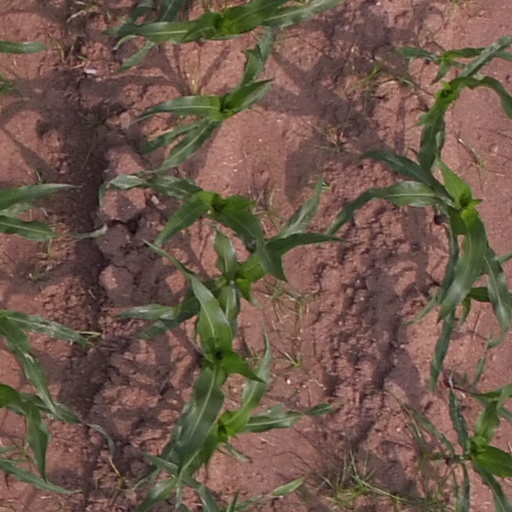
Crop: maize; corn